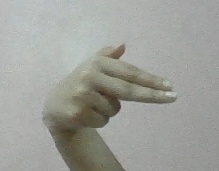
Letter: ghain